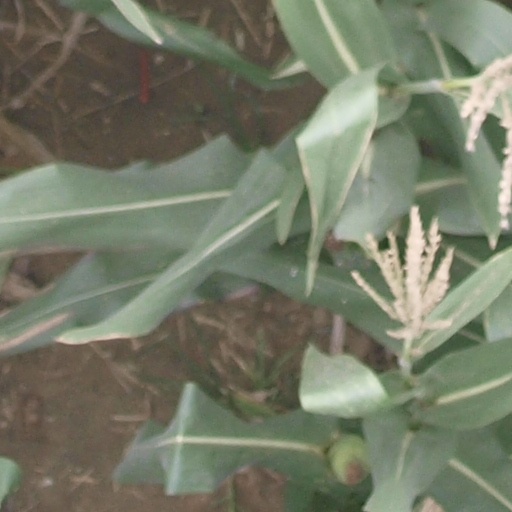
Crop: maize; corn